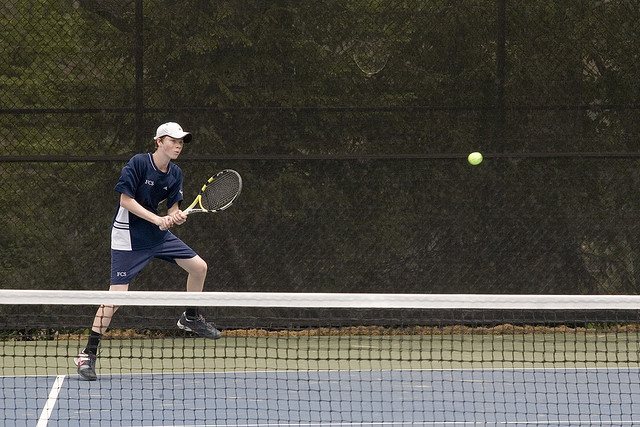
một người đàn ông đang cầm vợt tennis và nhảy lên ở trên sân